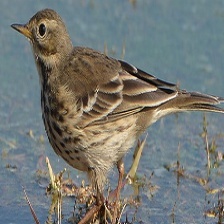
Species: AMERICAN PIPIT
Scientific name: ANTHUS RUBESCENS